Prayer rug

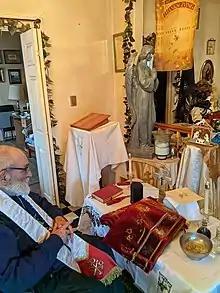
A Western Orthodox hieromonk blesses prayer rugs to be used for Christian prayer at fixed prayer times.

A prayer rug or prayer mat is a piece of fabric, sometimes a pile carpet, used by Muslims, some Christians, especially in Orthodox Christianity and some followers of the Baháʼí Faith during prayer.